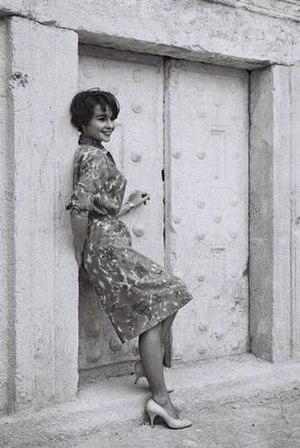
Françoise Gautsch, dite Françoise Arnoul, est une actrice française, née le 9 juin 1931 à Constantine, en Algérie.